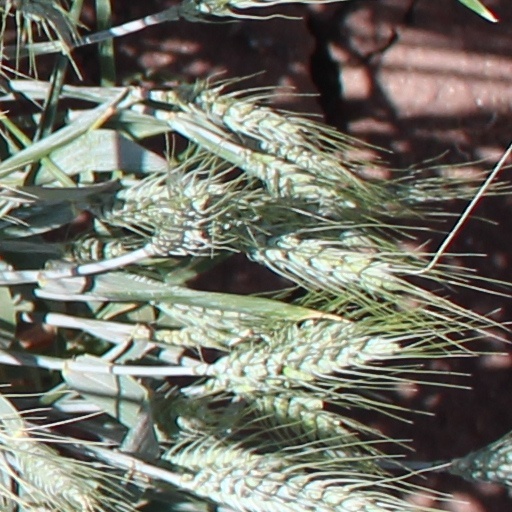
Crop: wheat